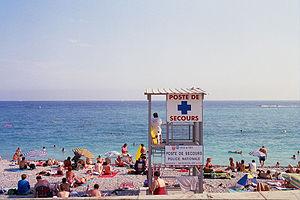
En France, un poste de secours, ou dispositif prévisionnel de secours, est un dispositif préventif mis en place pour couvrir un événement saisonnier ou ponctuel. Il est tenu par des secouristes.